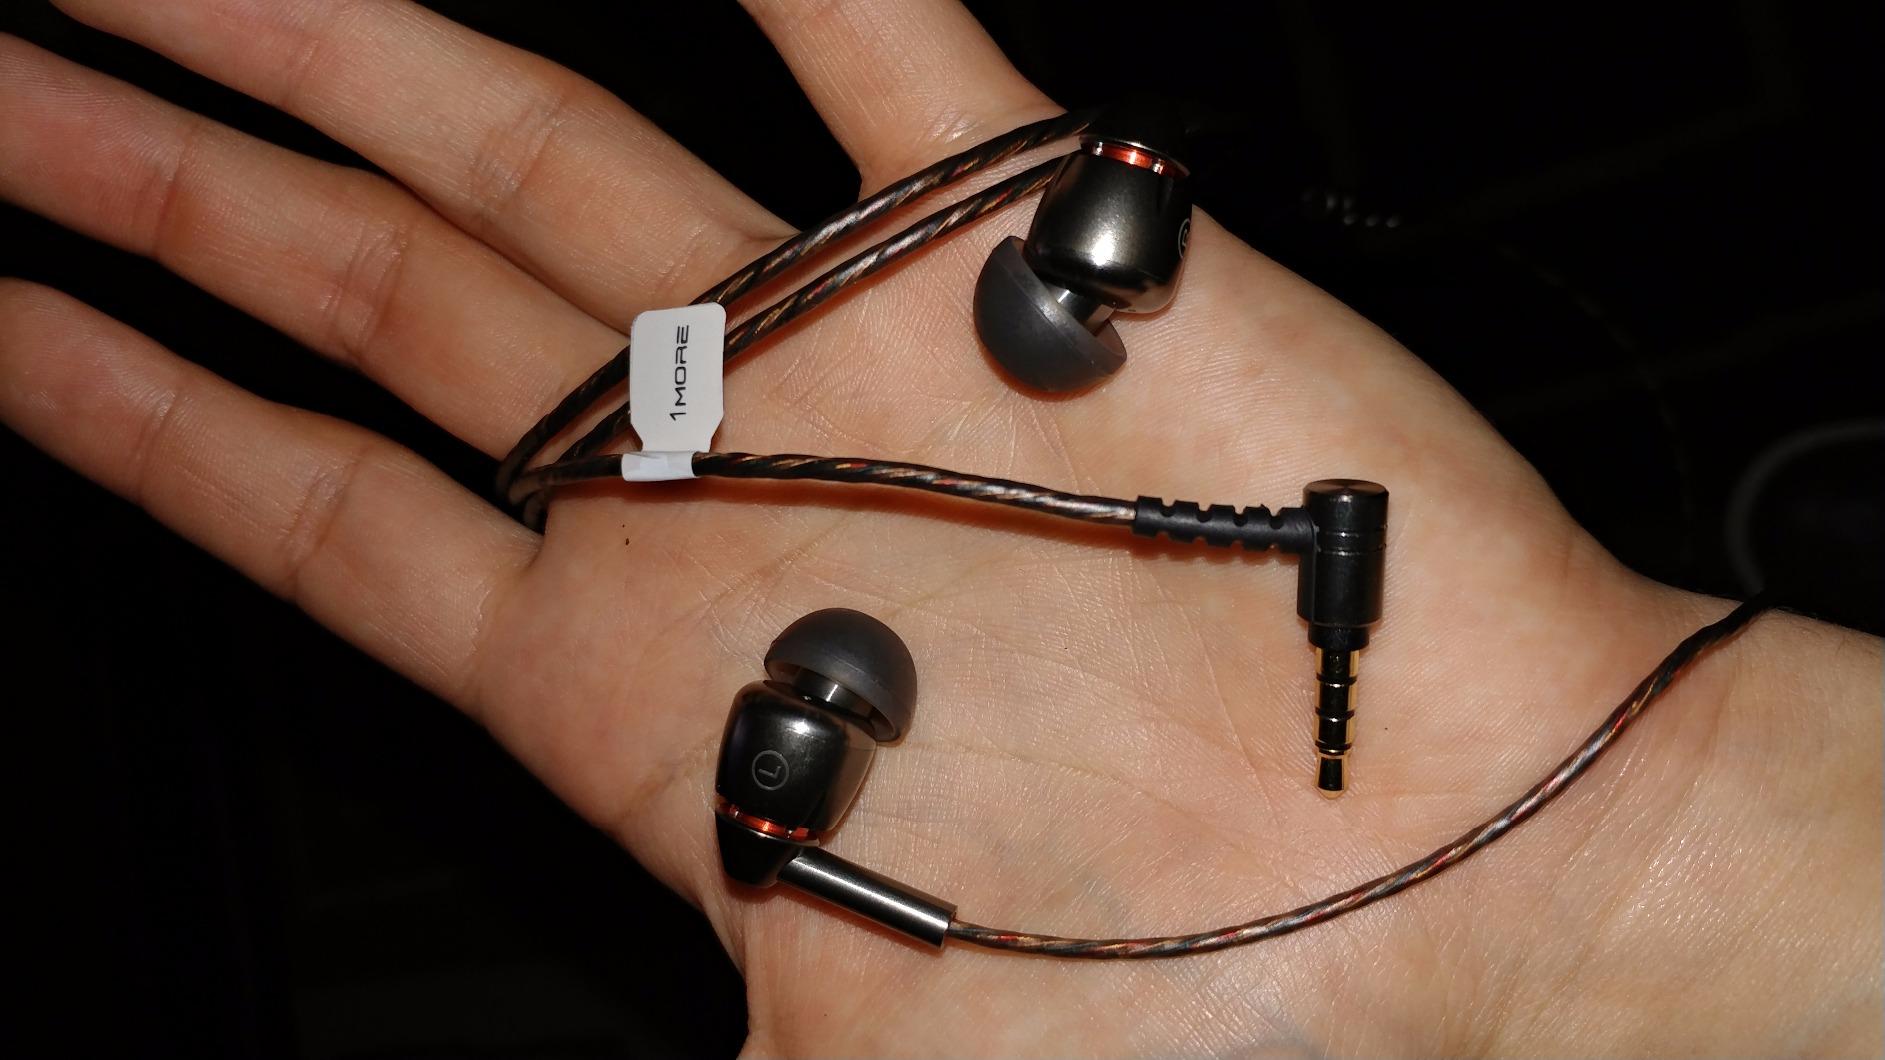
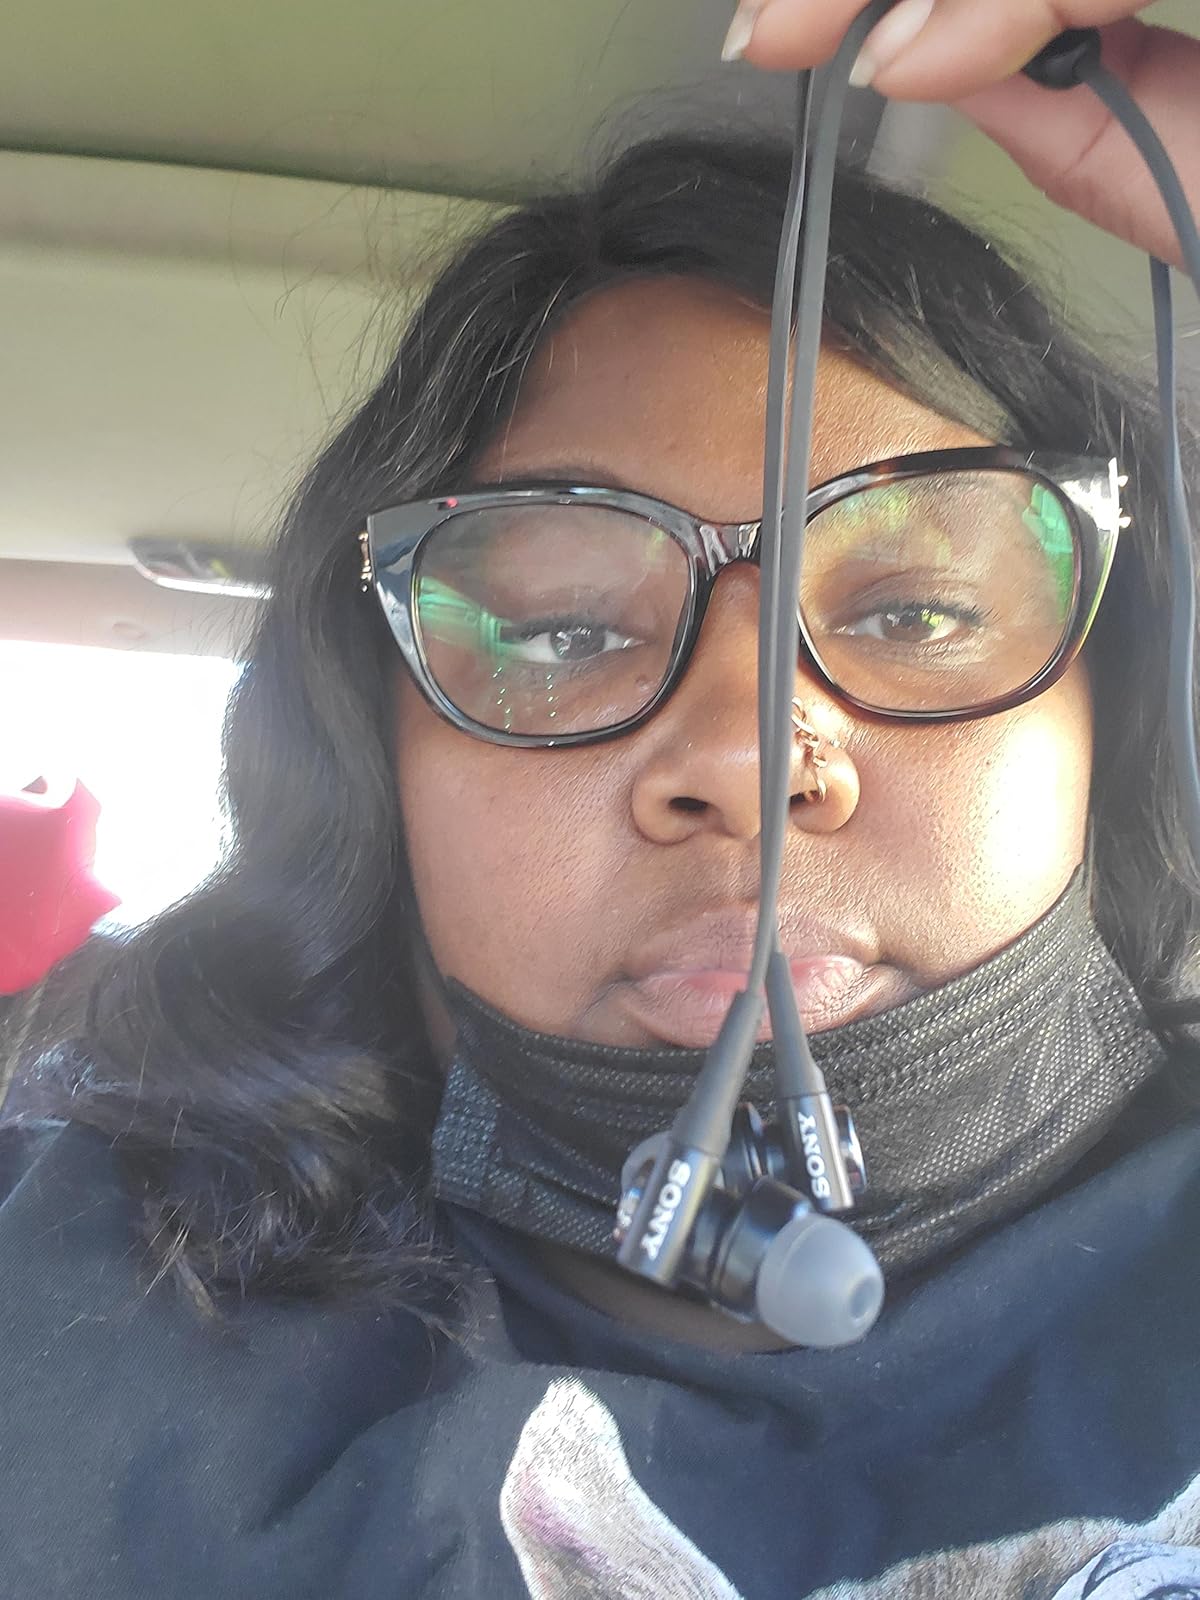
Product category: headphones
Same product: no